Otama Beach

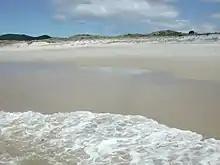
Waves on the Otama Beach

The SA1 statistical area had a population of 159 in the 2023 New Zealand census, an increase of 30 people (23.3%) since the 2018 census, and an increase of 48 people (43.2%) since the 2013 census. There were 87 males and 72 females in 75 dwellings. 3.8% of people identified as LGBTIQ+. The median age was 59.0 years (compared with 38.1 years nationally). There were 15 people (9.4%) aged under 15 years, 9 (5.7%) aged 15 to 29, 66 (41.5%) aged 30 to 64, and 66 (41.5%) aged 65 or older.